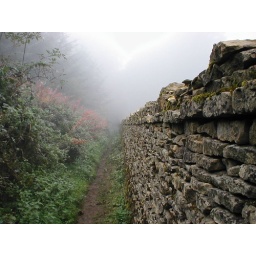
on that march, a stone wall around the Batsford Estate